Isle of the Dead (Tasmania)

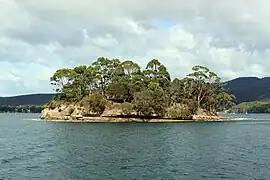
Isle of the Dead, Port Arthur, Tasmania, Australia

Isle of the Dead is an island, about in area, adjacent to Port Arthur, Tasmania, Australia. It is historically significant since it retains an Aboriginal coastal shell midden, one of the first recorded sea-level benchmarks, and one of the few preserved Australian convict-period burial grounds. The Isle of the Dead occupies part of the Port Arthur Historic Site, is part of Australian Convict Sites and is listed as a World Heritage Property because it represents convictism in the era of British colonisation.